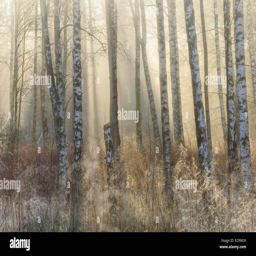
birch trees and tall grass in a misty forest